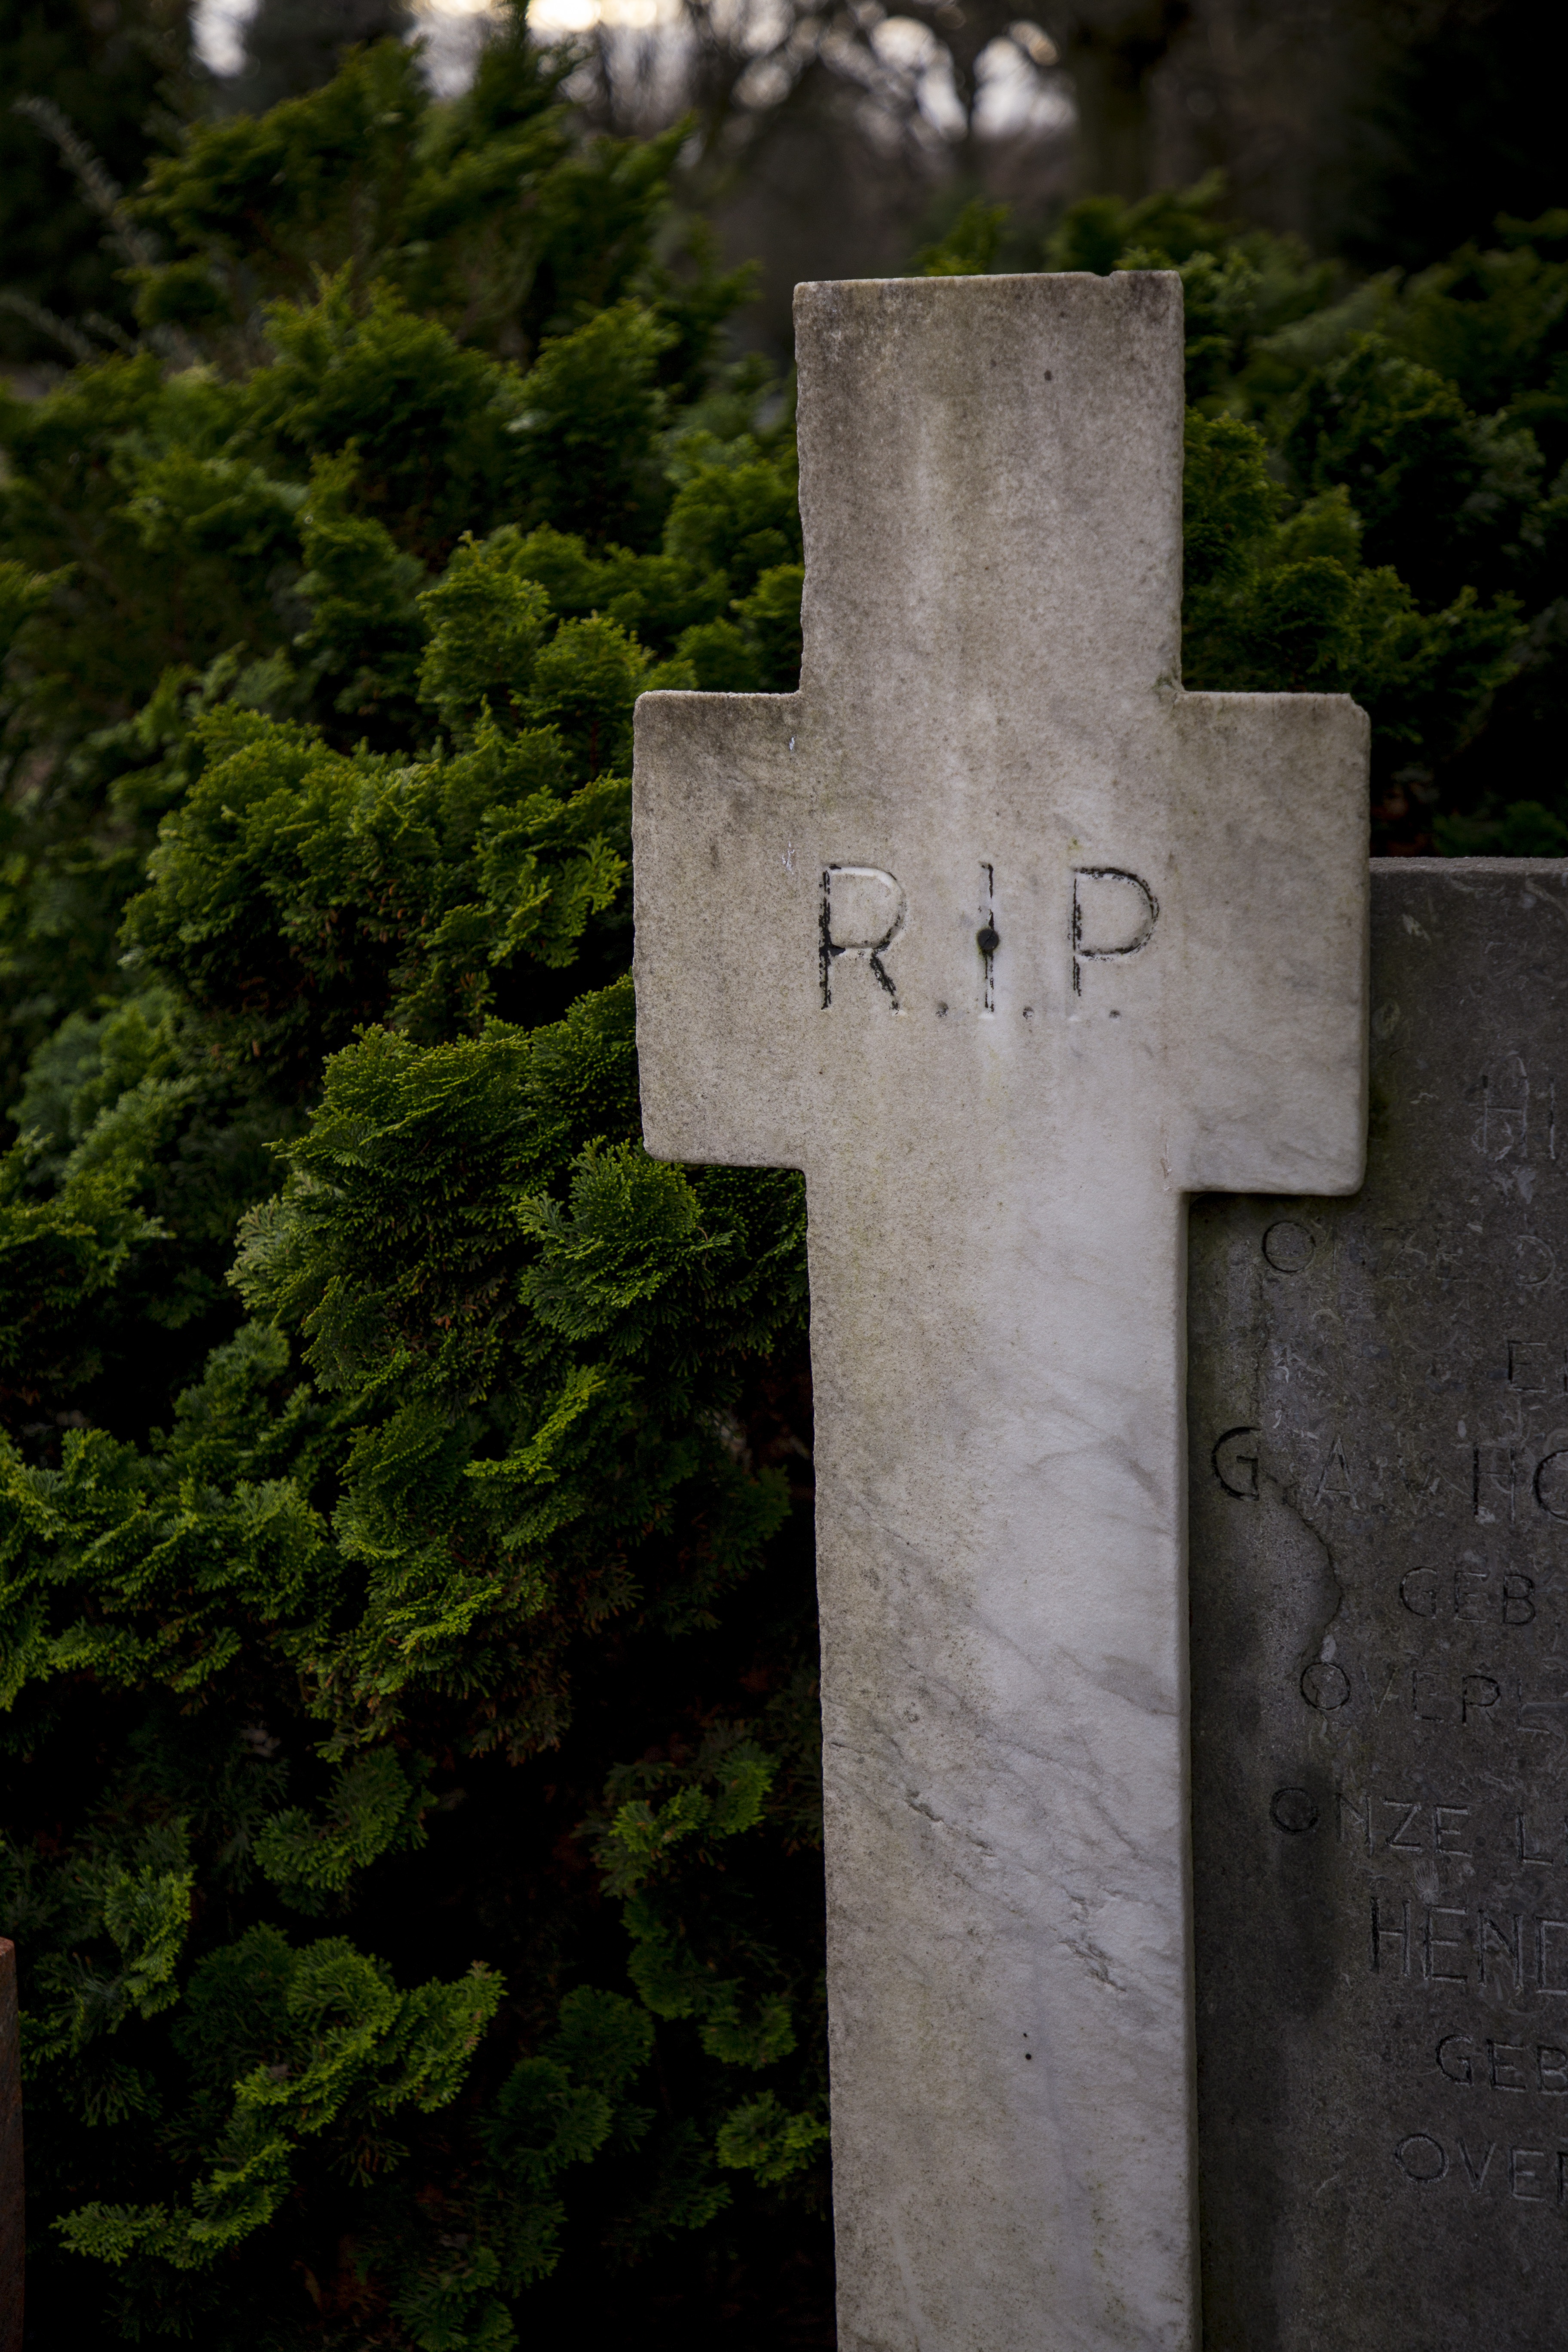
monument, symbol, cross, cemetery, tombstone, death, grave, memorial, rip, headstone, d, rest in peace